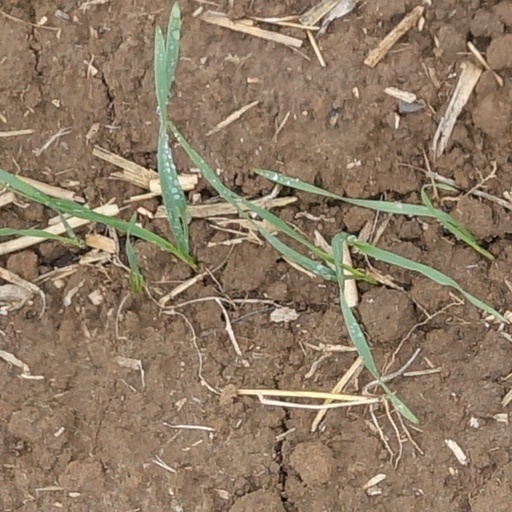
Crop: wheat